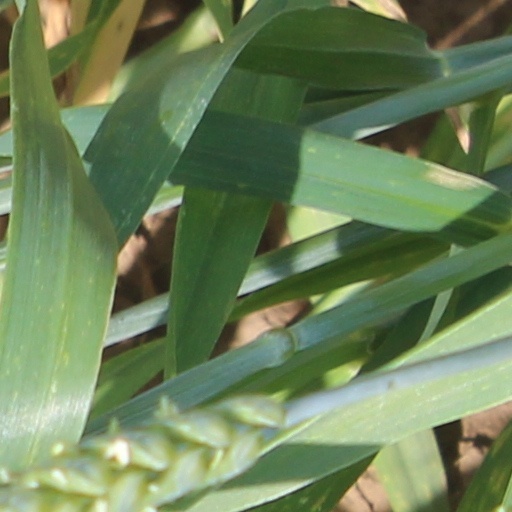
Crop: wheat